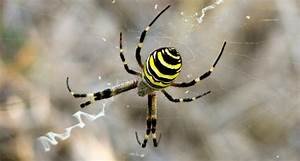
Label: ragno